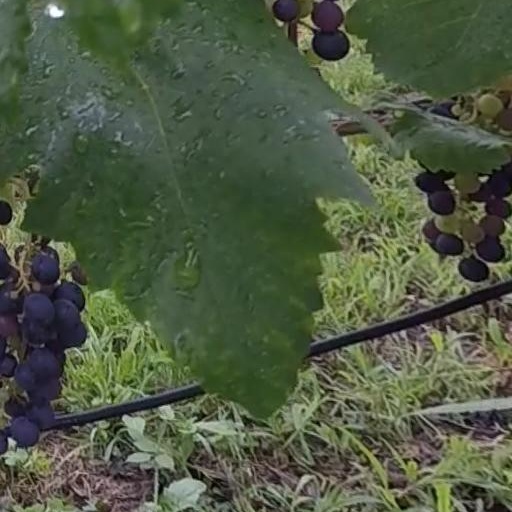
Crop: grape